István Deák

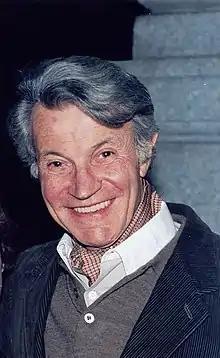
Deák in 2008

István Deák (11 May 1926 – 9 January 2023) was a Hungarian-born American historian, author and academic. He was a specialist in modern Europe, with special attention to Germany and Hungary.